Dive bomber

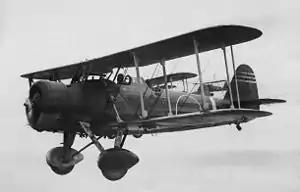
The Aichi D1A2, a carrier-borne dive bomber

An alternative technique, glide-bombing, allowed the use of heavier aircraft, which faced far greater difficulties in recovering from near-vertical approaches, though it required greater use of sophisticated bombsights and aiming techniques, by a specialised member of aircrews, namely a bombardier/bomb aimer. The crews of multi-engined dive-bombers, such as variants of the Junkers Ju 88 and Petlyakov Pe-2, frequently used this technique. The heaviest aircraft to have dive-bombing included in its design and development, the twin engine Heinkel He 177, also utilised a glide-bombing approach; the requirement that the He 177 be able to dive/glide-bomb delayed its development and impaired its overall performance.